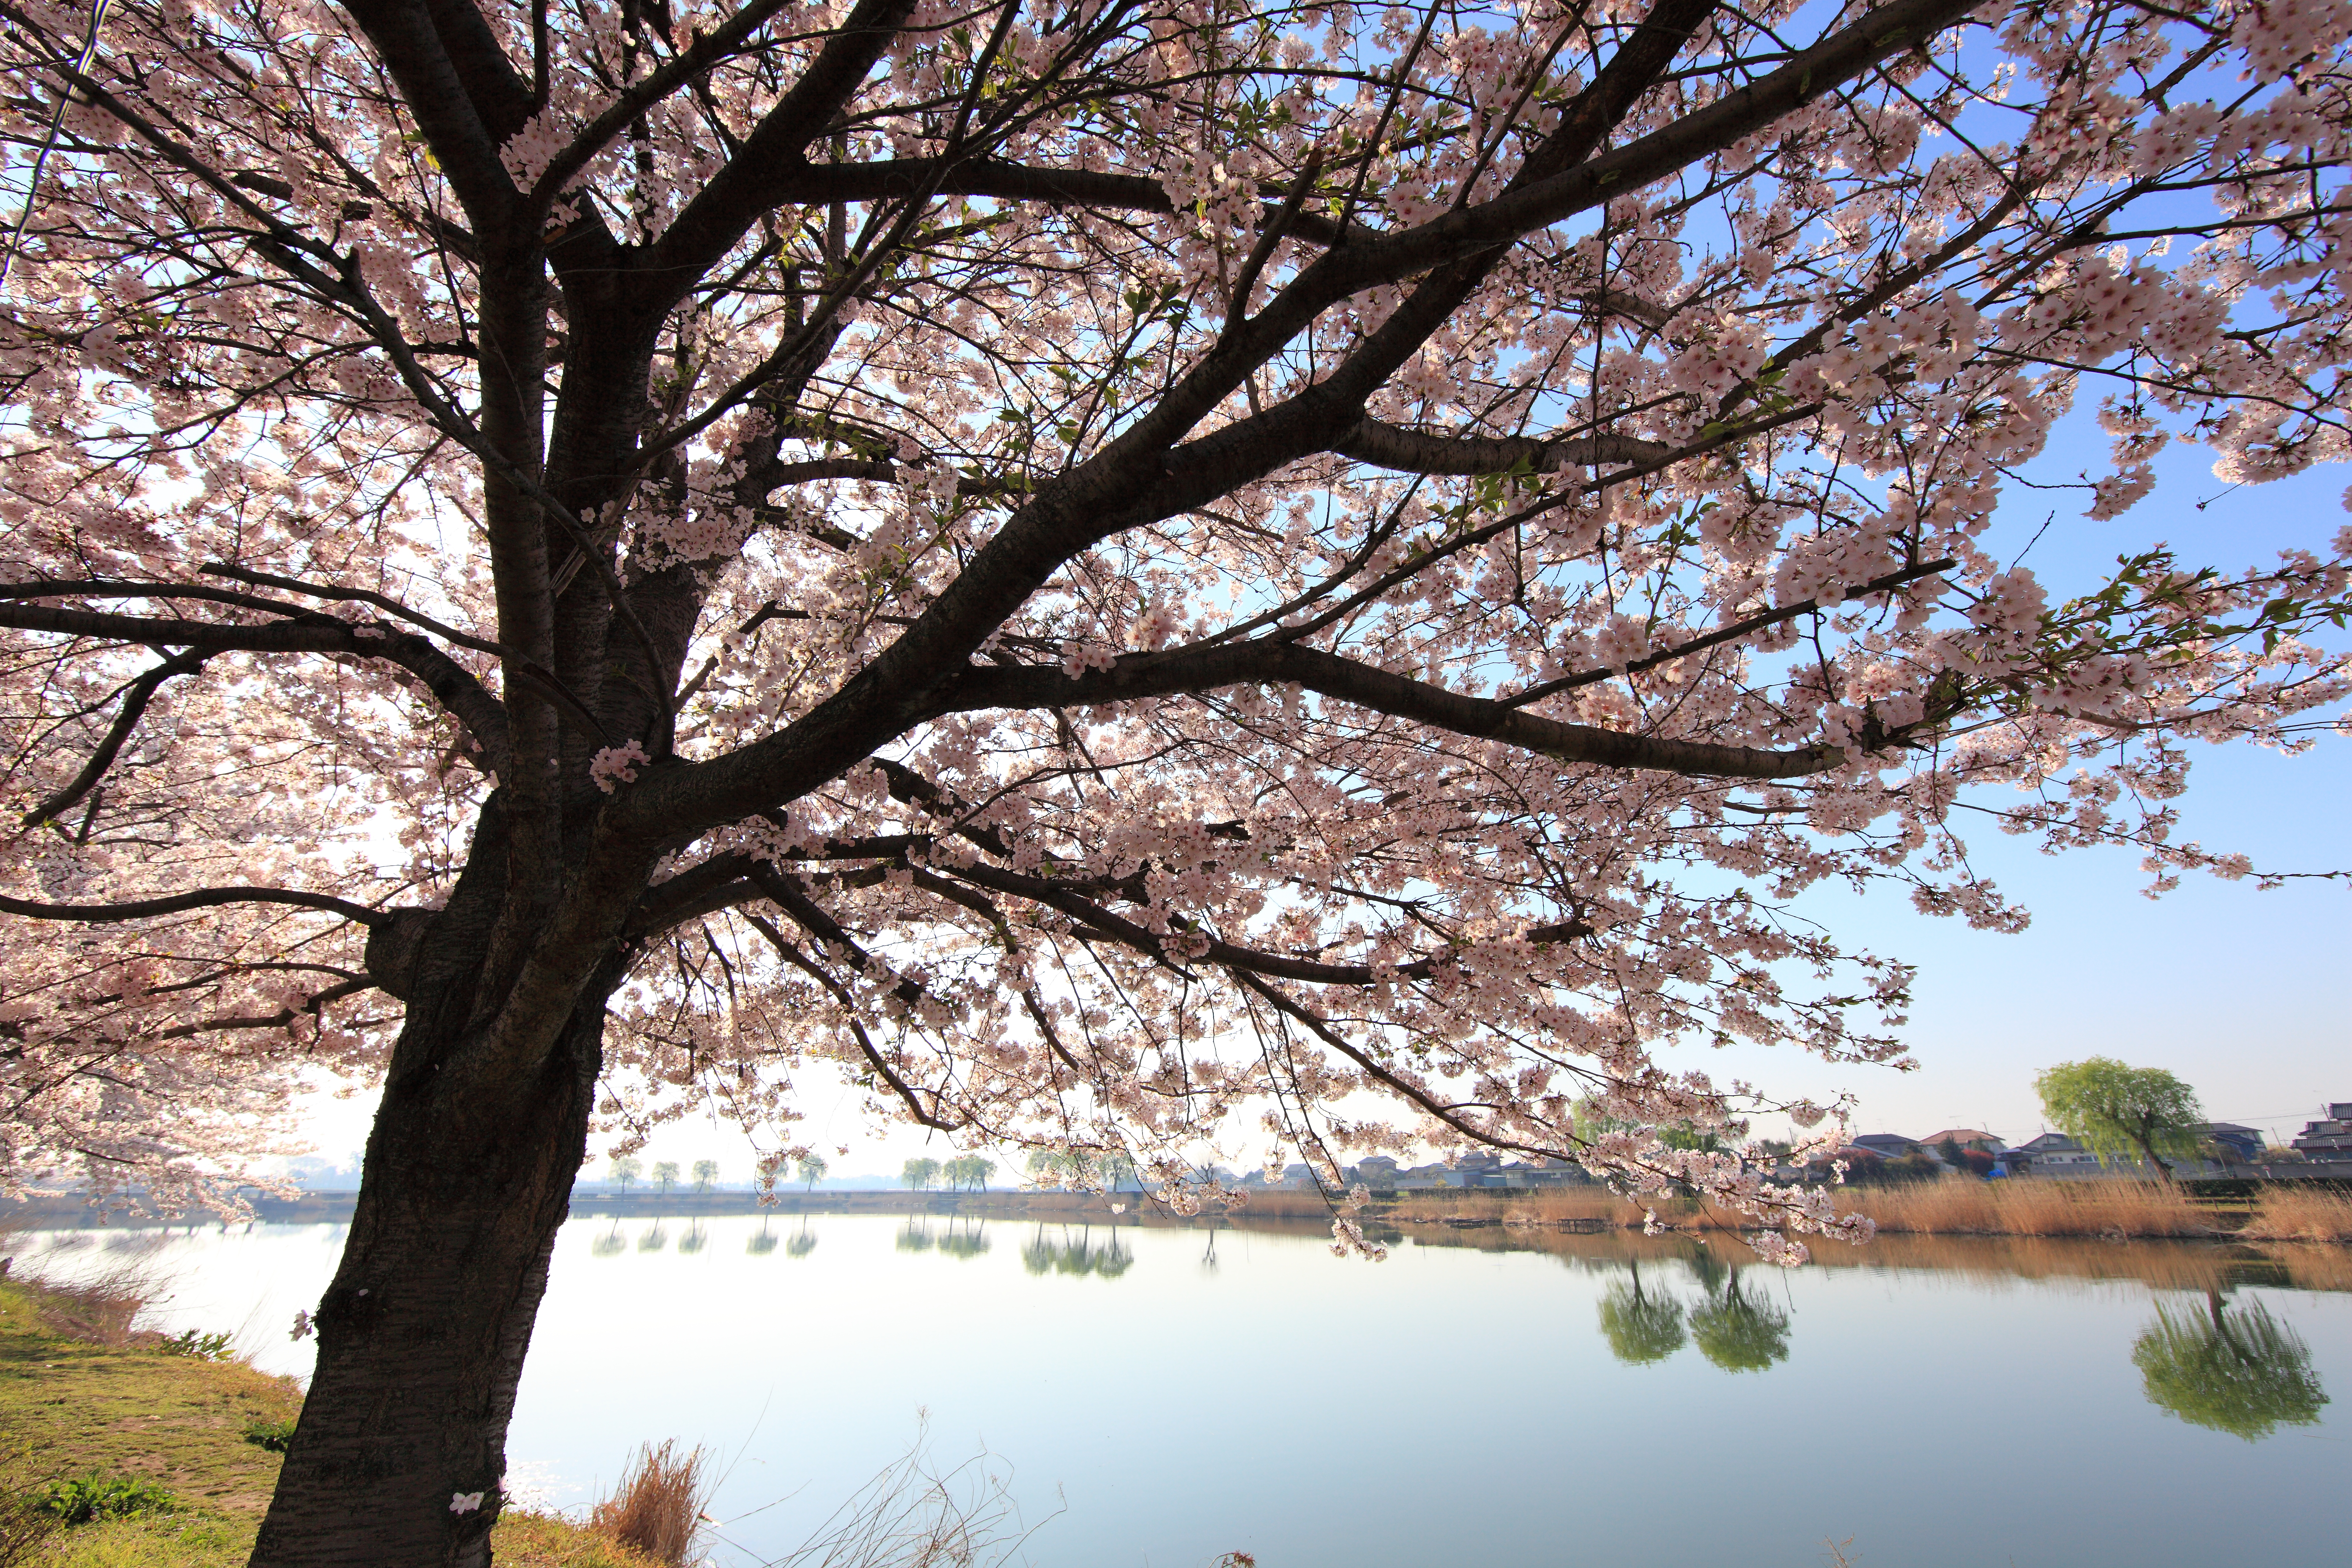
tree, branch, blossom, plant, flower, spring, high, cherry blossom, 5d, sakura, hires, markii, cherry, hi, res, resolution, woody plant